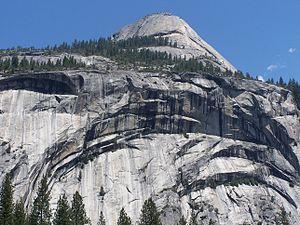
Le North Dome est un sommet de la Sierra Nevada, aux États-Unis. Il culmine à 2 299 mètres d'altitude dans le comté de Mariposa, en Californie. Il est protégé par la Yosemite Wilderness, dans le parc national de Yosemite.